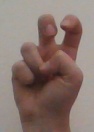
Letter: toot